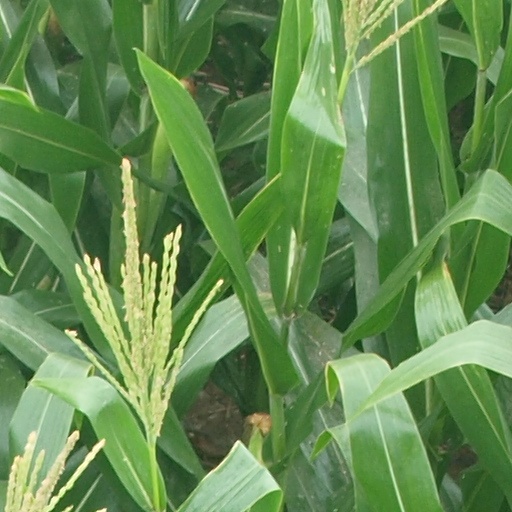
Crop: maize; corn